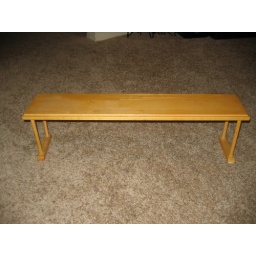
over the kitchen faucet shelf